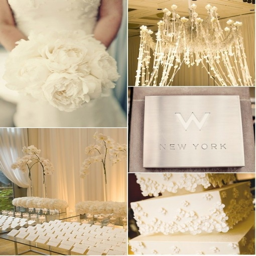
love the wedding bouquet & white orchids in long skinny vase